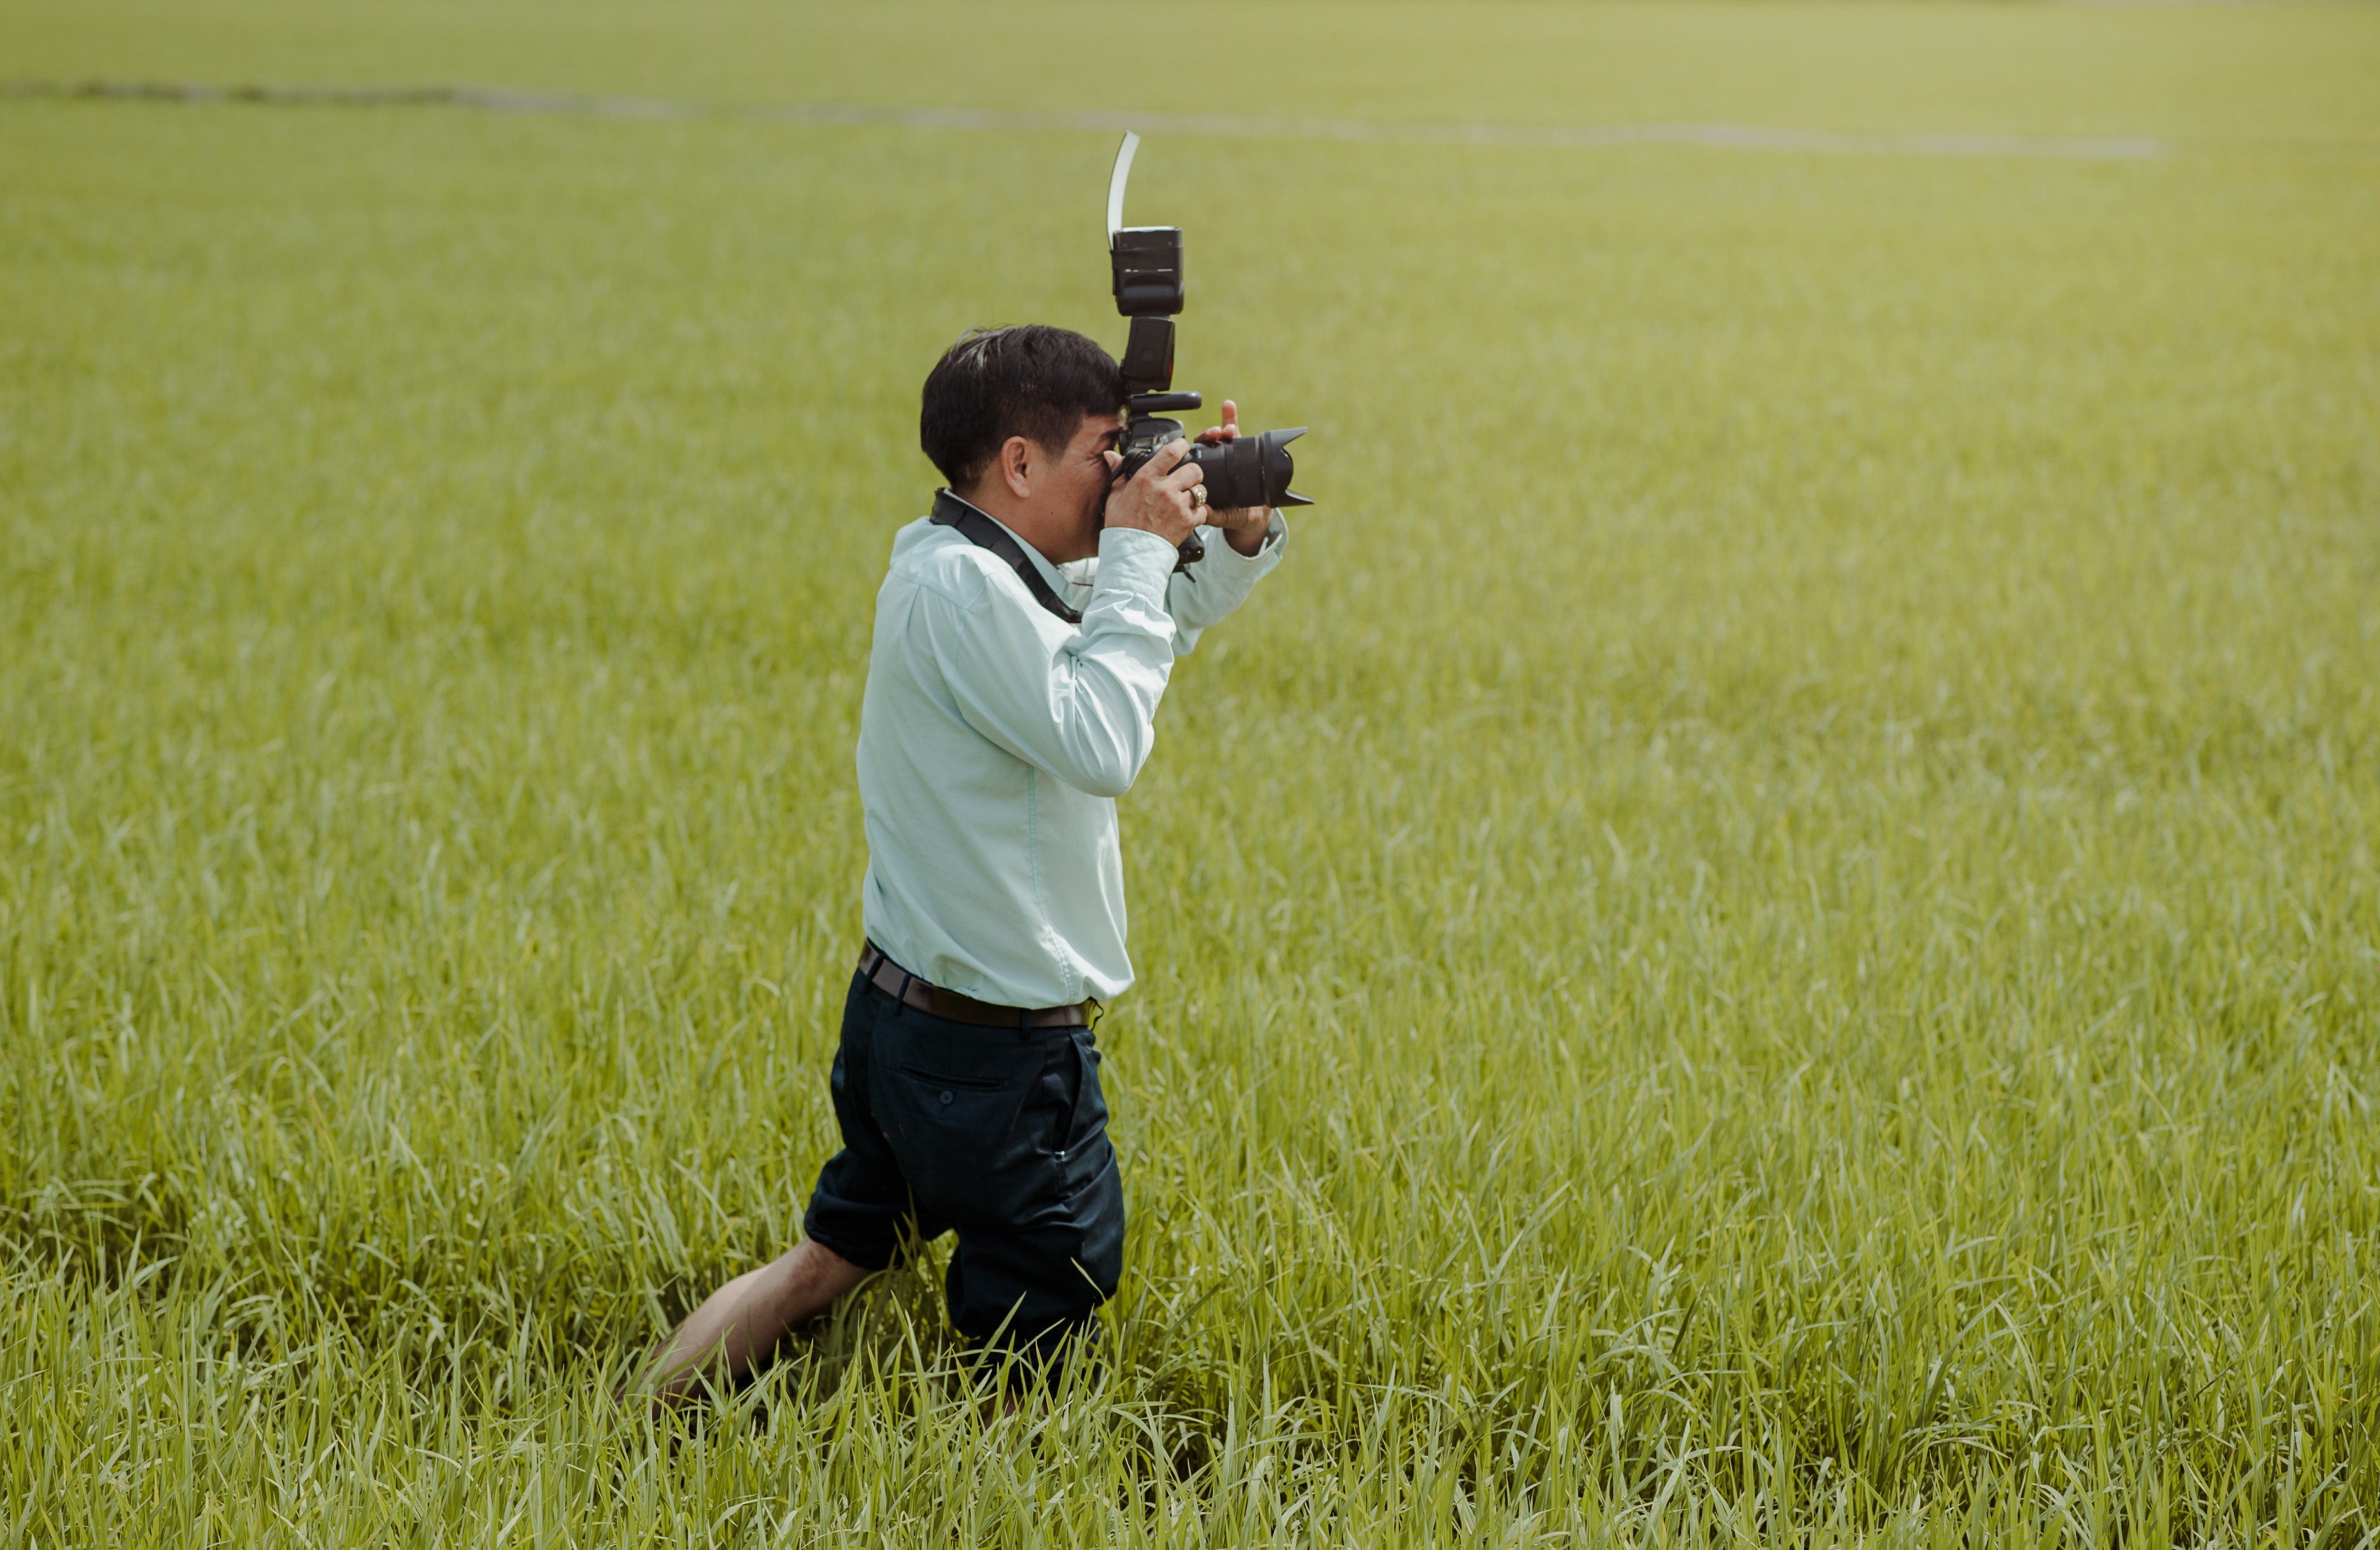
crop, grassland, grass family, field, paddy field, agriculture, plant, grass